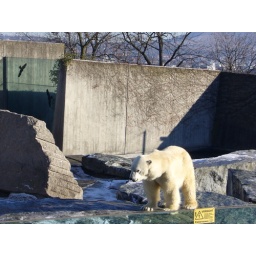
Polar bear walking in their enclosure.